The Calgary Stampede

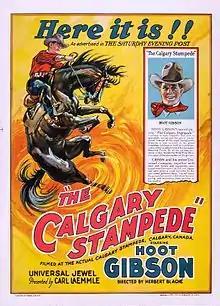
Window card

The Calgary Stampede is a 1925 American silent Western film directed by Herbert Blaché and starring Hoot Gibson. It was produced and distributed by Universal Pictures.